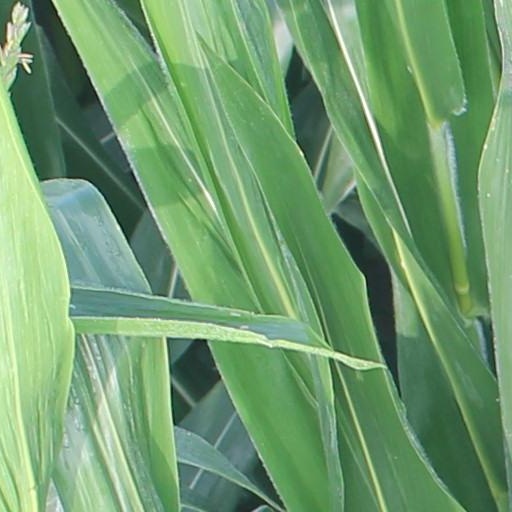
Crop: maize; corn